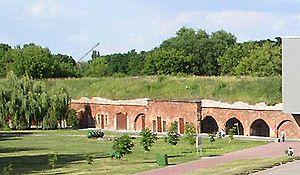
La forteresse de Brest-Litovsk est une ancienne fortification russe du XIXᵉ siècle située à Brest en Biélorussie sur la frontière avec la Pologne. C'est l'un des plus importants monuments de guerre de la Seconde Guerre mondiale, célèbre pour, premièrement, la résistance polonaise face à l'invasion allemande de septembre 1939, puis, la résistance soviétique face à l'invasion allemande lancée le 22 juin 1941 lors de l'opération Barbarossa. En 1965, le titre de forteresse héros lui fut décerné pour rappeler la défense héroïque de cette fortification frontalière au cours des premières semaines de la guerre germano-soviétique. Elle faisait alors partie de la RSS de Biélorussie.